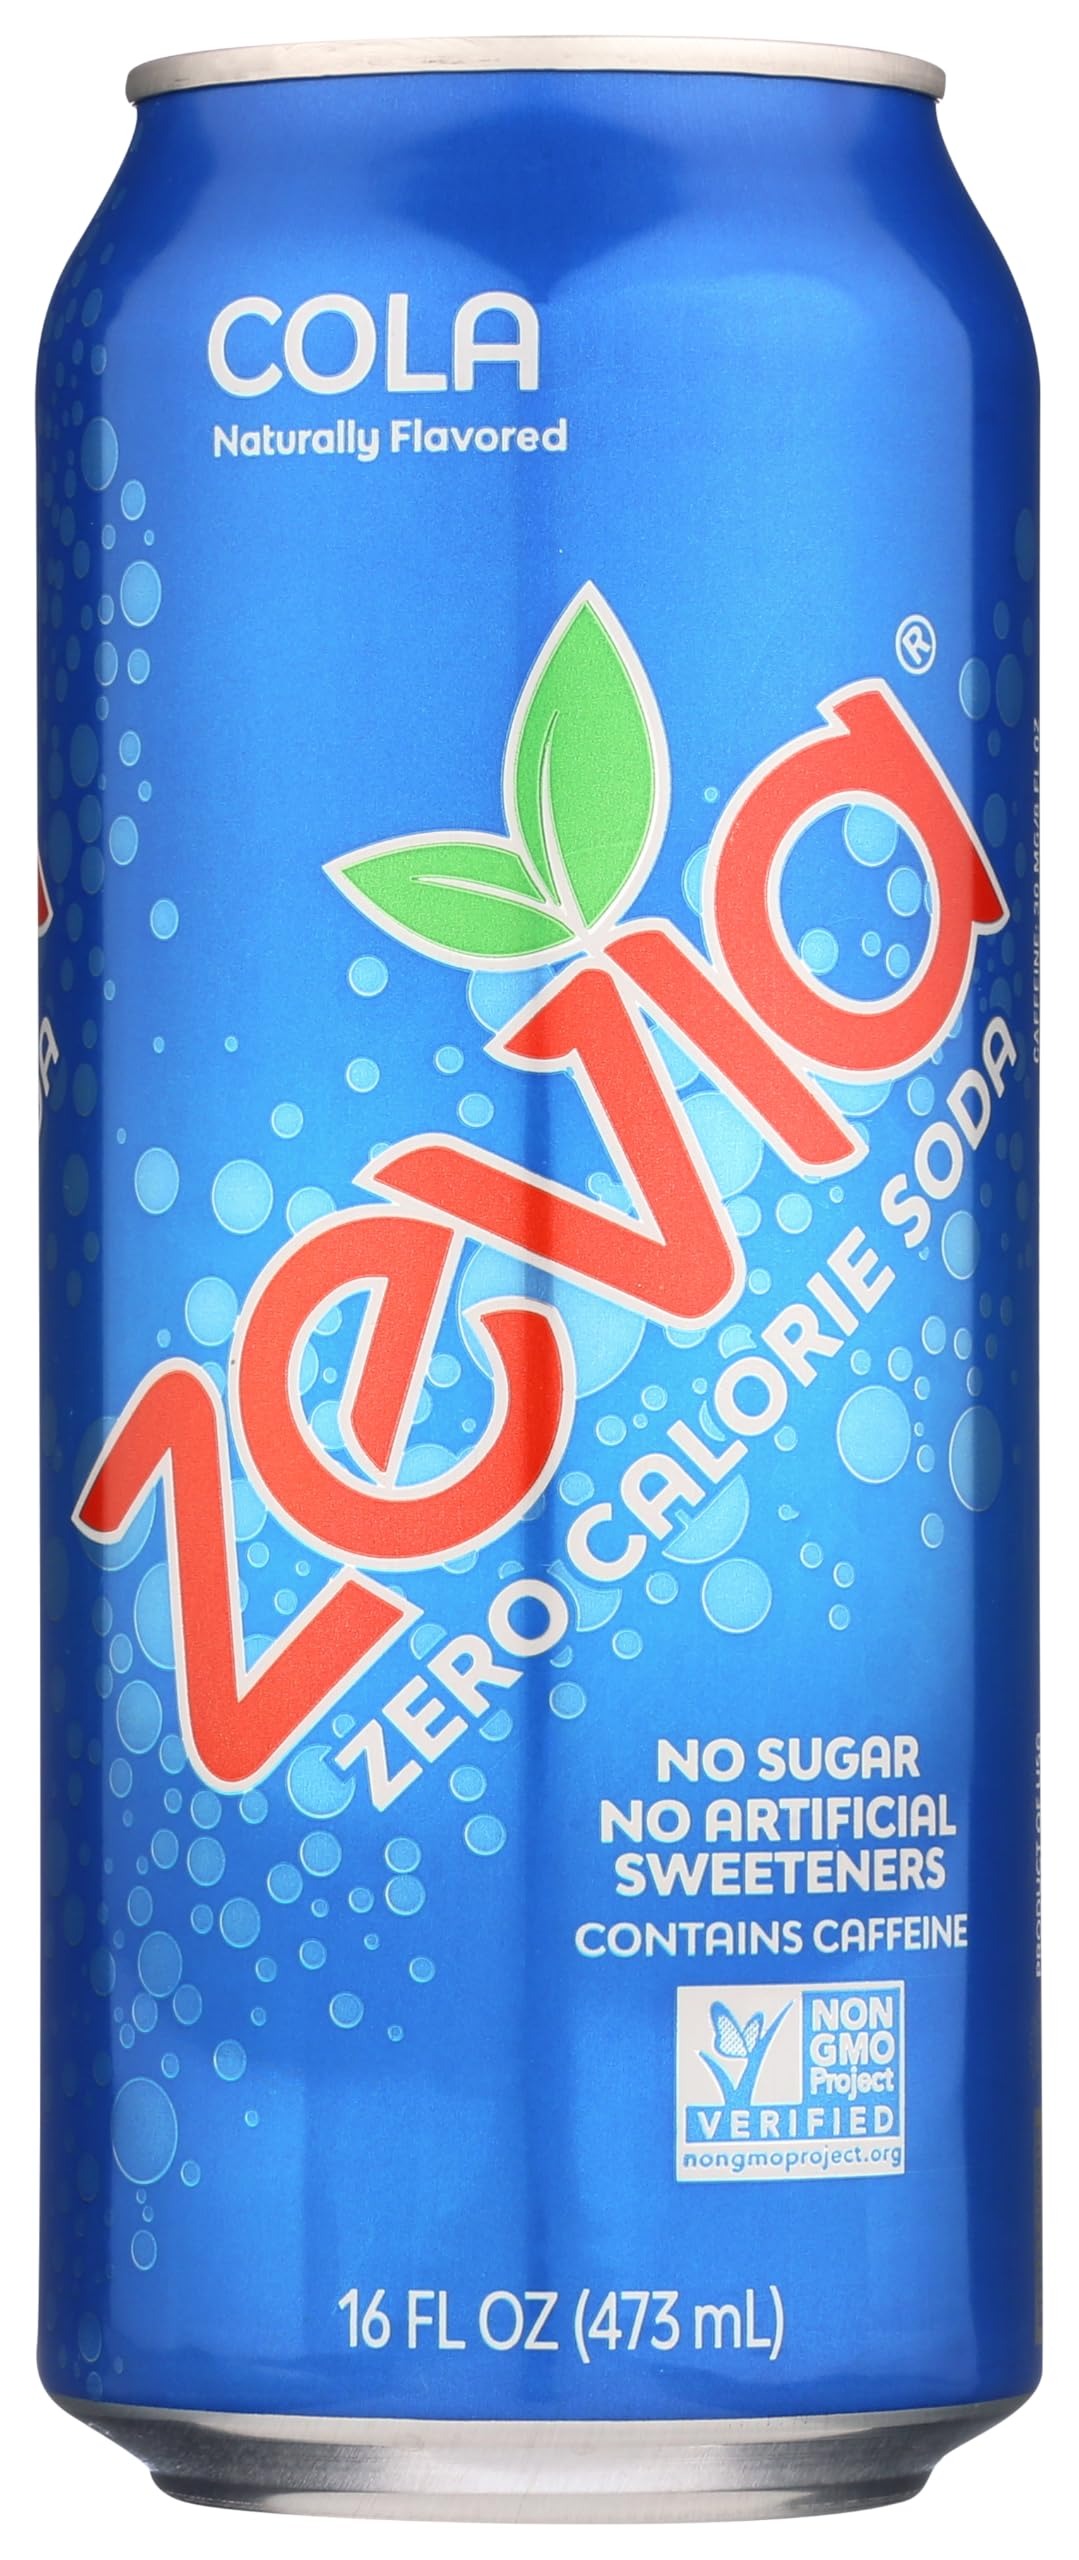
Item Name: Zevia Natural Cola Soda, 16 Fl Oz (Pack of 12)
Bullet Point 1: The package length of the product is 10.6 inches
Bullet Point 2: The package width of the product is 8 inches
Bullet Point 3: The package height of the product is 6.3 inches
Bullet Point 4: The package weight of the product is 13 pounds
Value: 192.0
Unit: Fl Oz

Price: 12.995